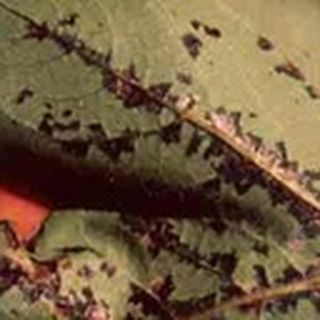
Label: cotton_bacterial_blight